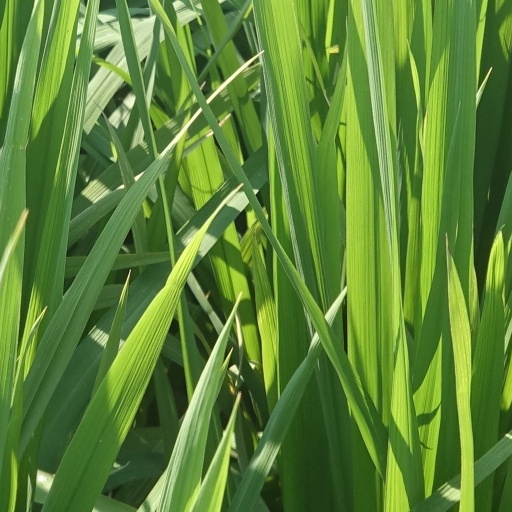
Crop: rice